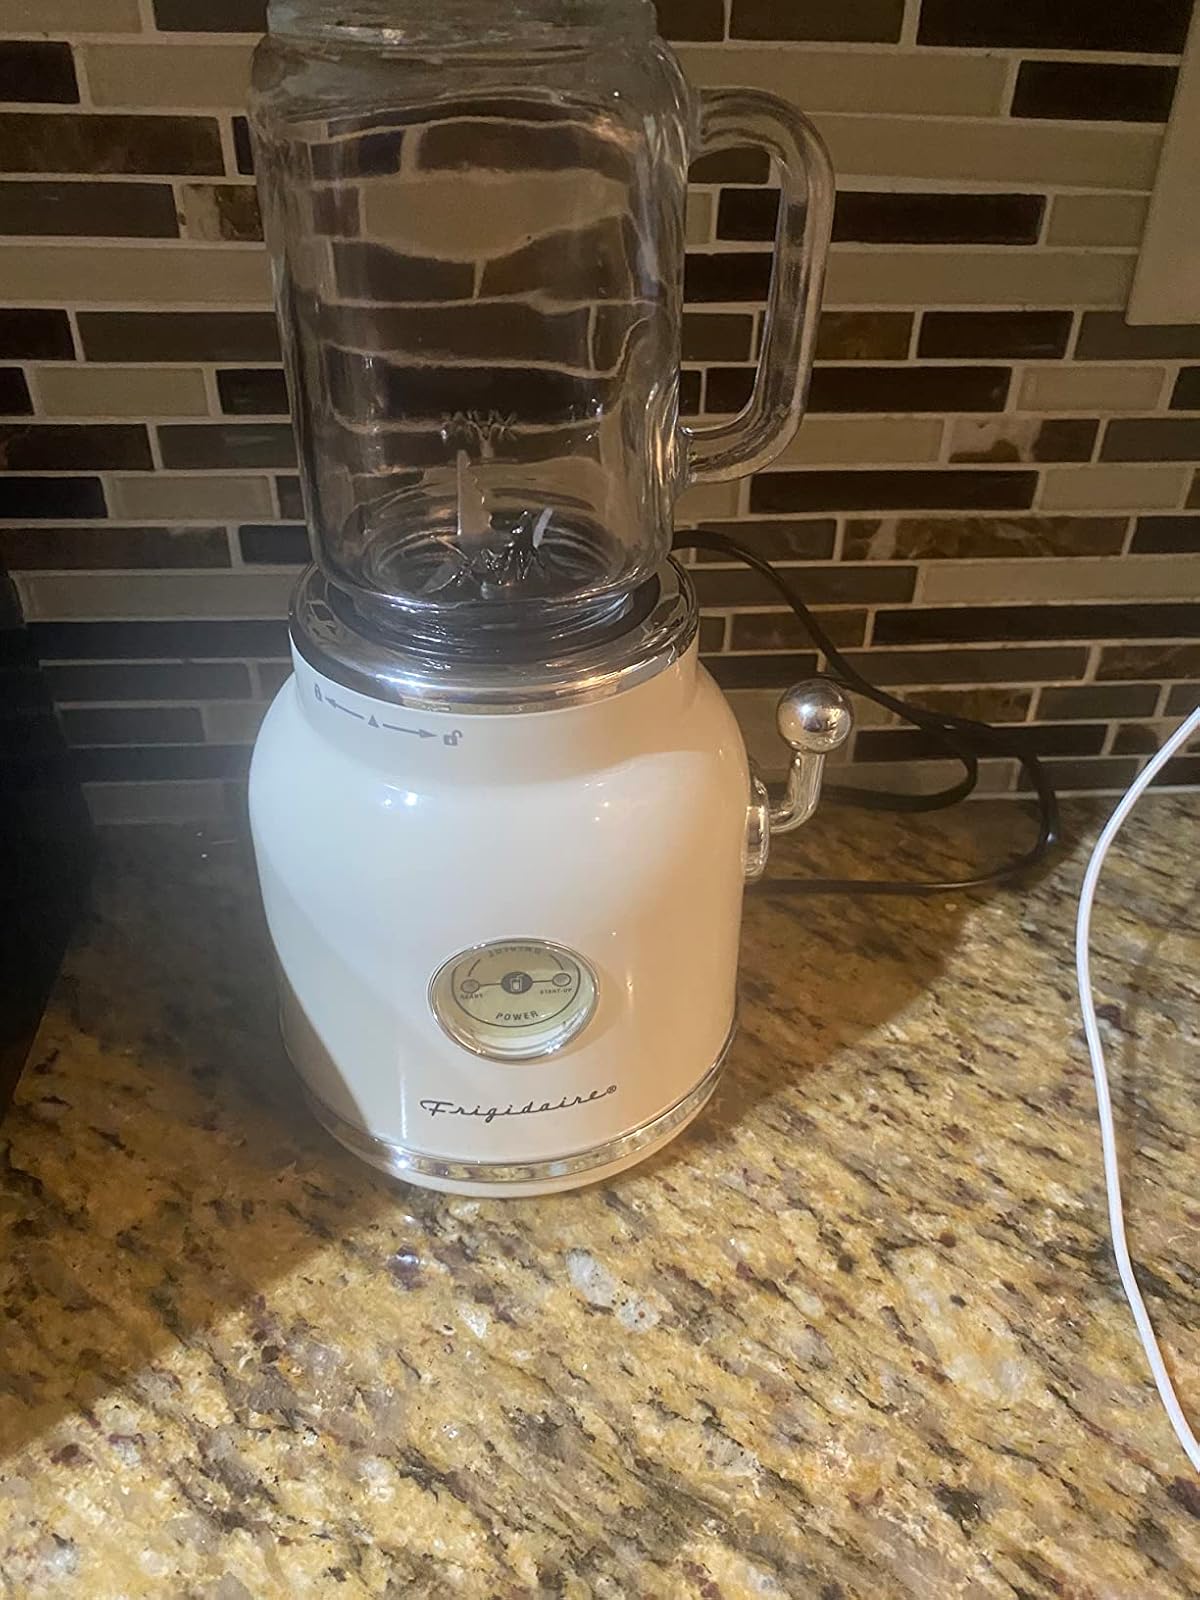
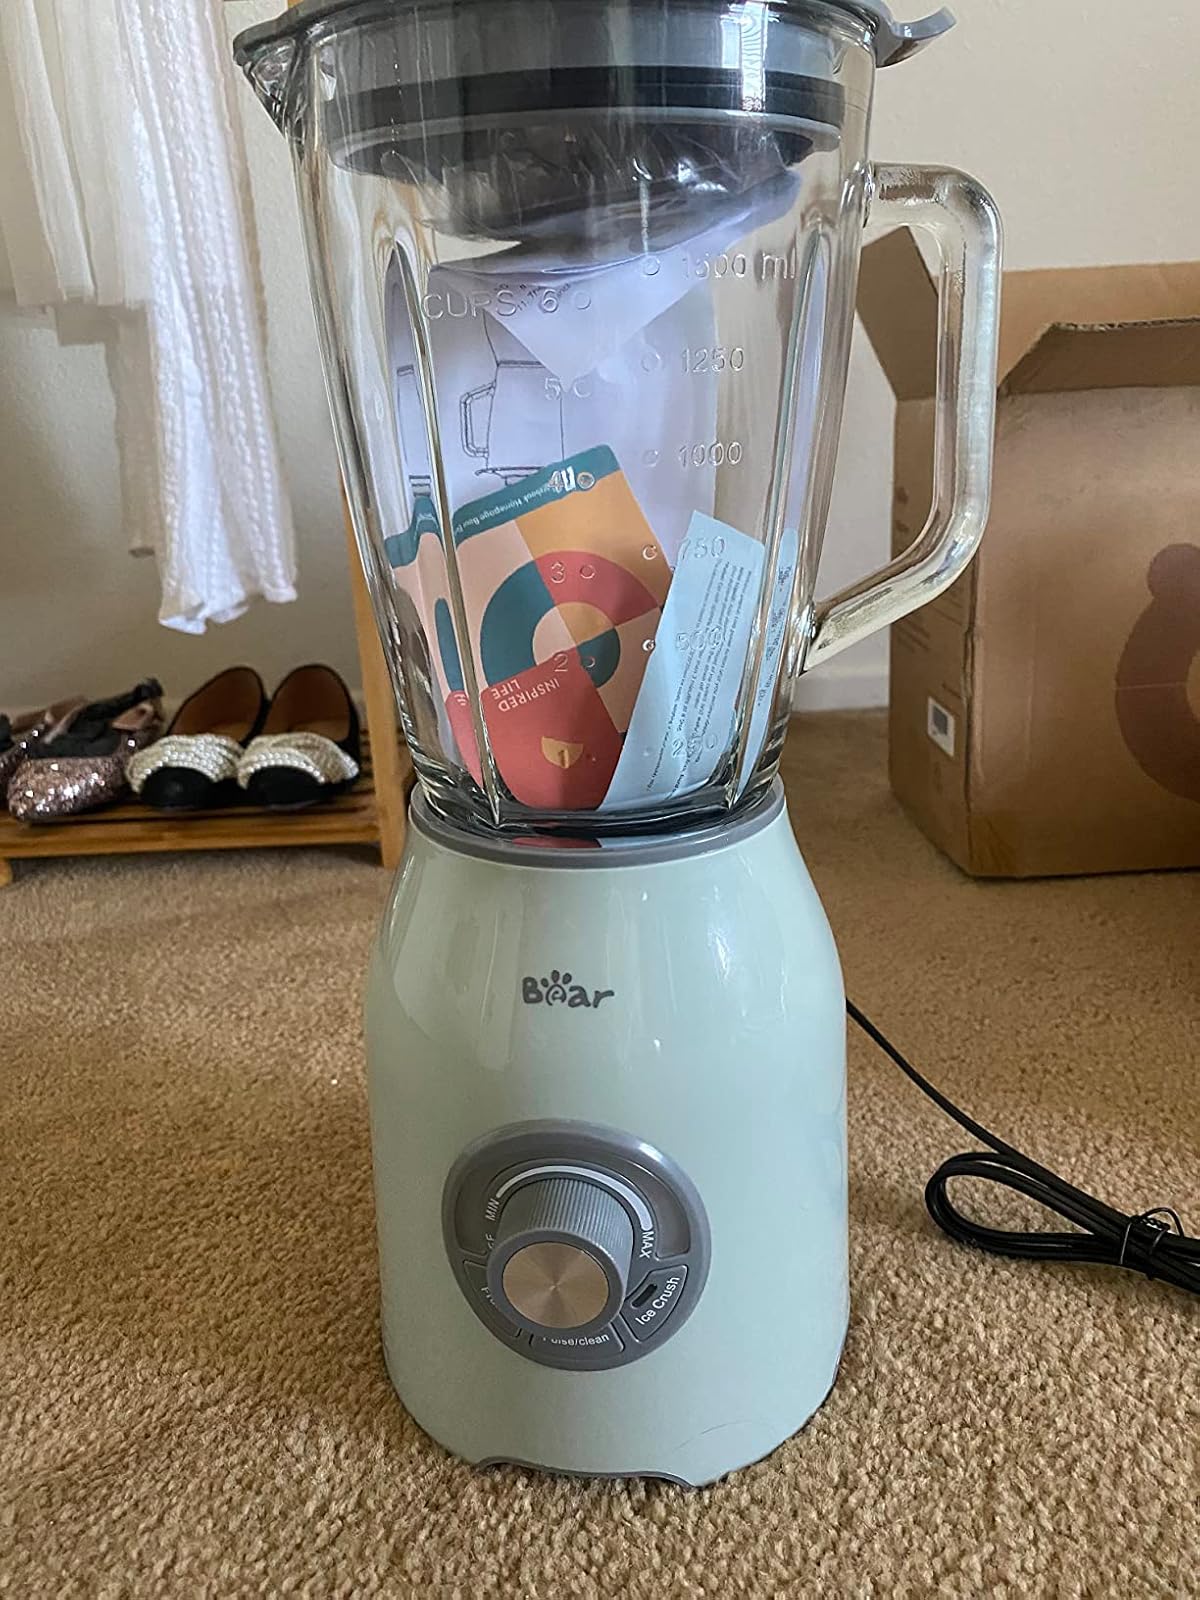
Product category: items_blender
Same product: no